List of mammals of Germany

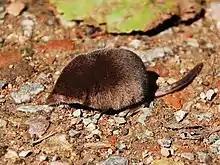
Eurasian pygmy shrew

The Soricomorpha are insectivorous mammals. The shrews and solenodons resemble mice while the moles are stout-bodied burrowers.